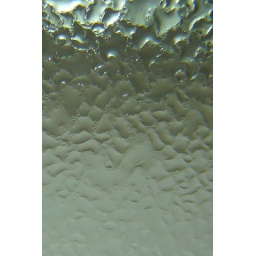
Condensed water in a crystal glass - Texture for iphone or ipod touch